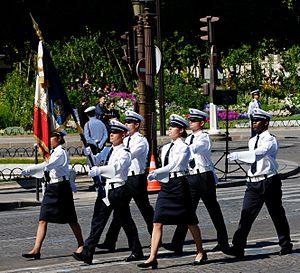
Garde au drapeau de l'École nationale de police de Rouen-Oissel, défilé du 14 juillet 2008 sur les Champs-Élysées, Paris.